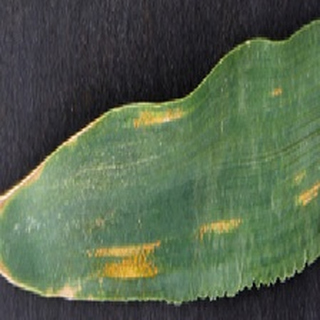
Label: wheat_yellow_rust